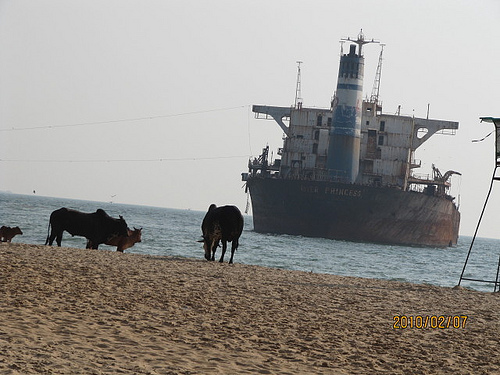
a large boat in a body of water

A few oxen wandering around on a beach with a big boat in the background.